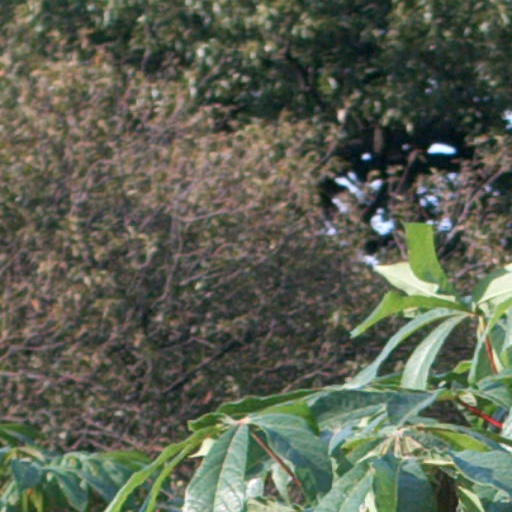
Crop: cassava